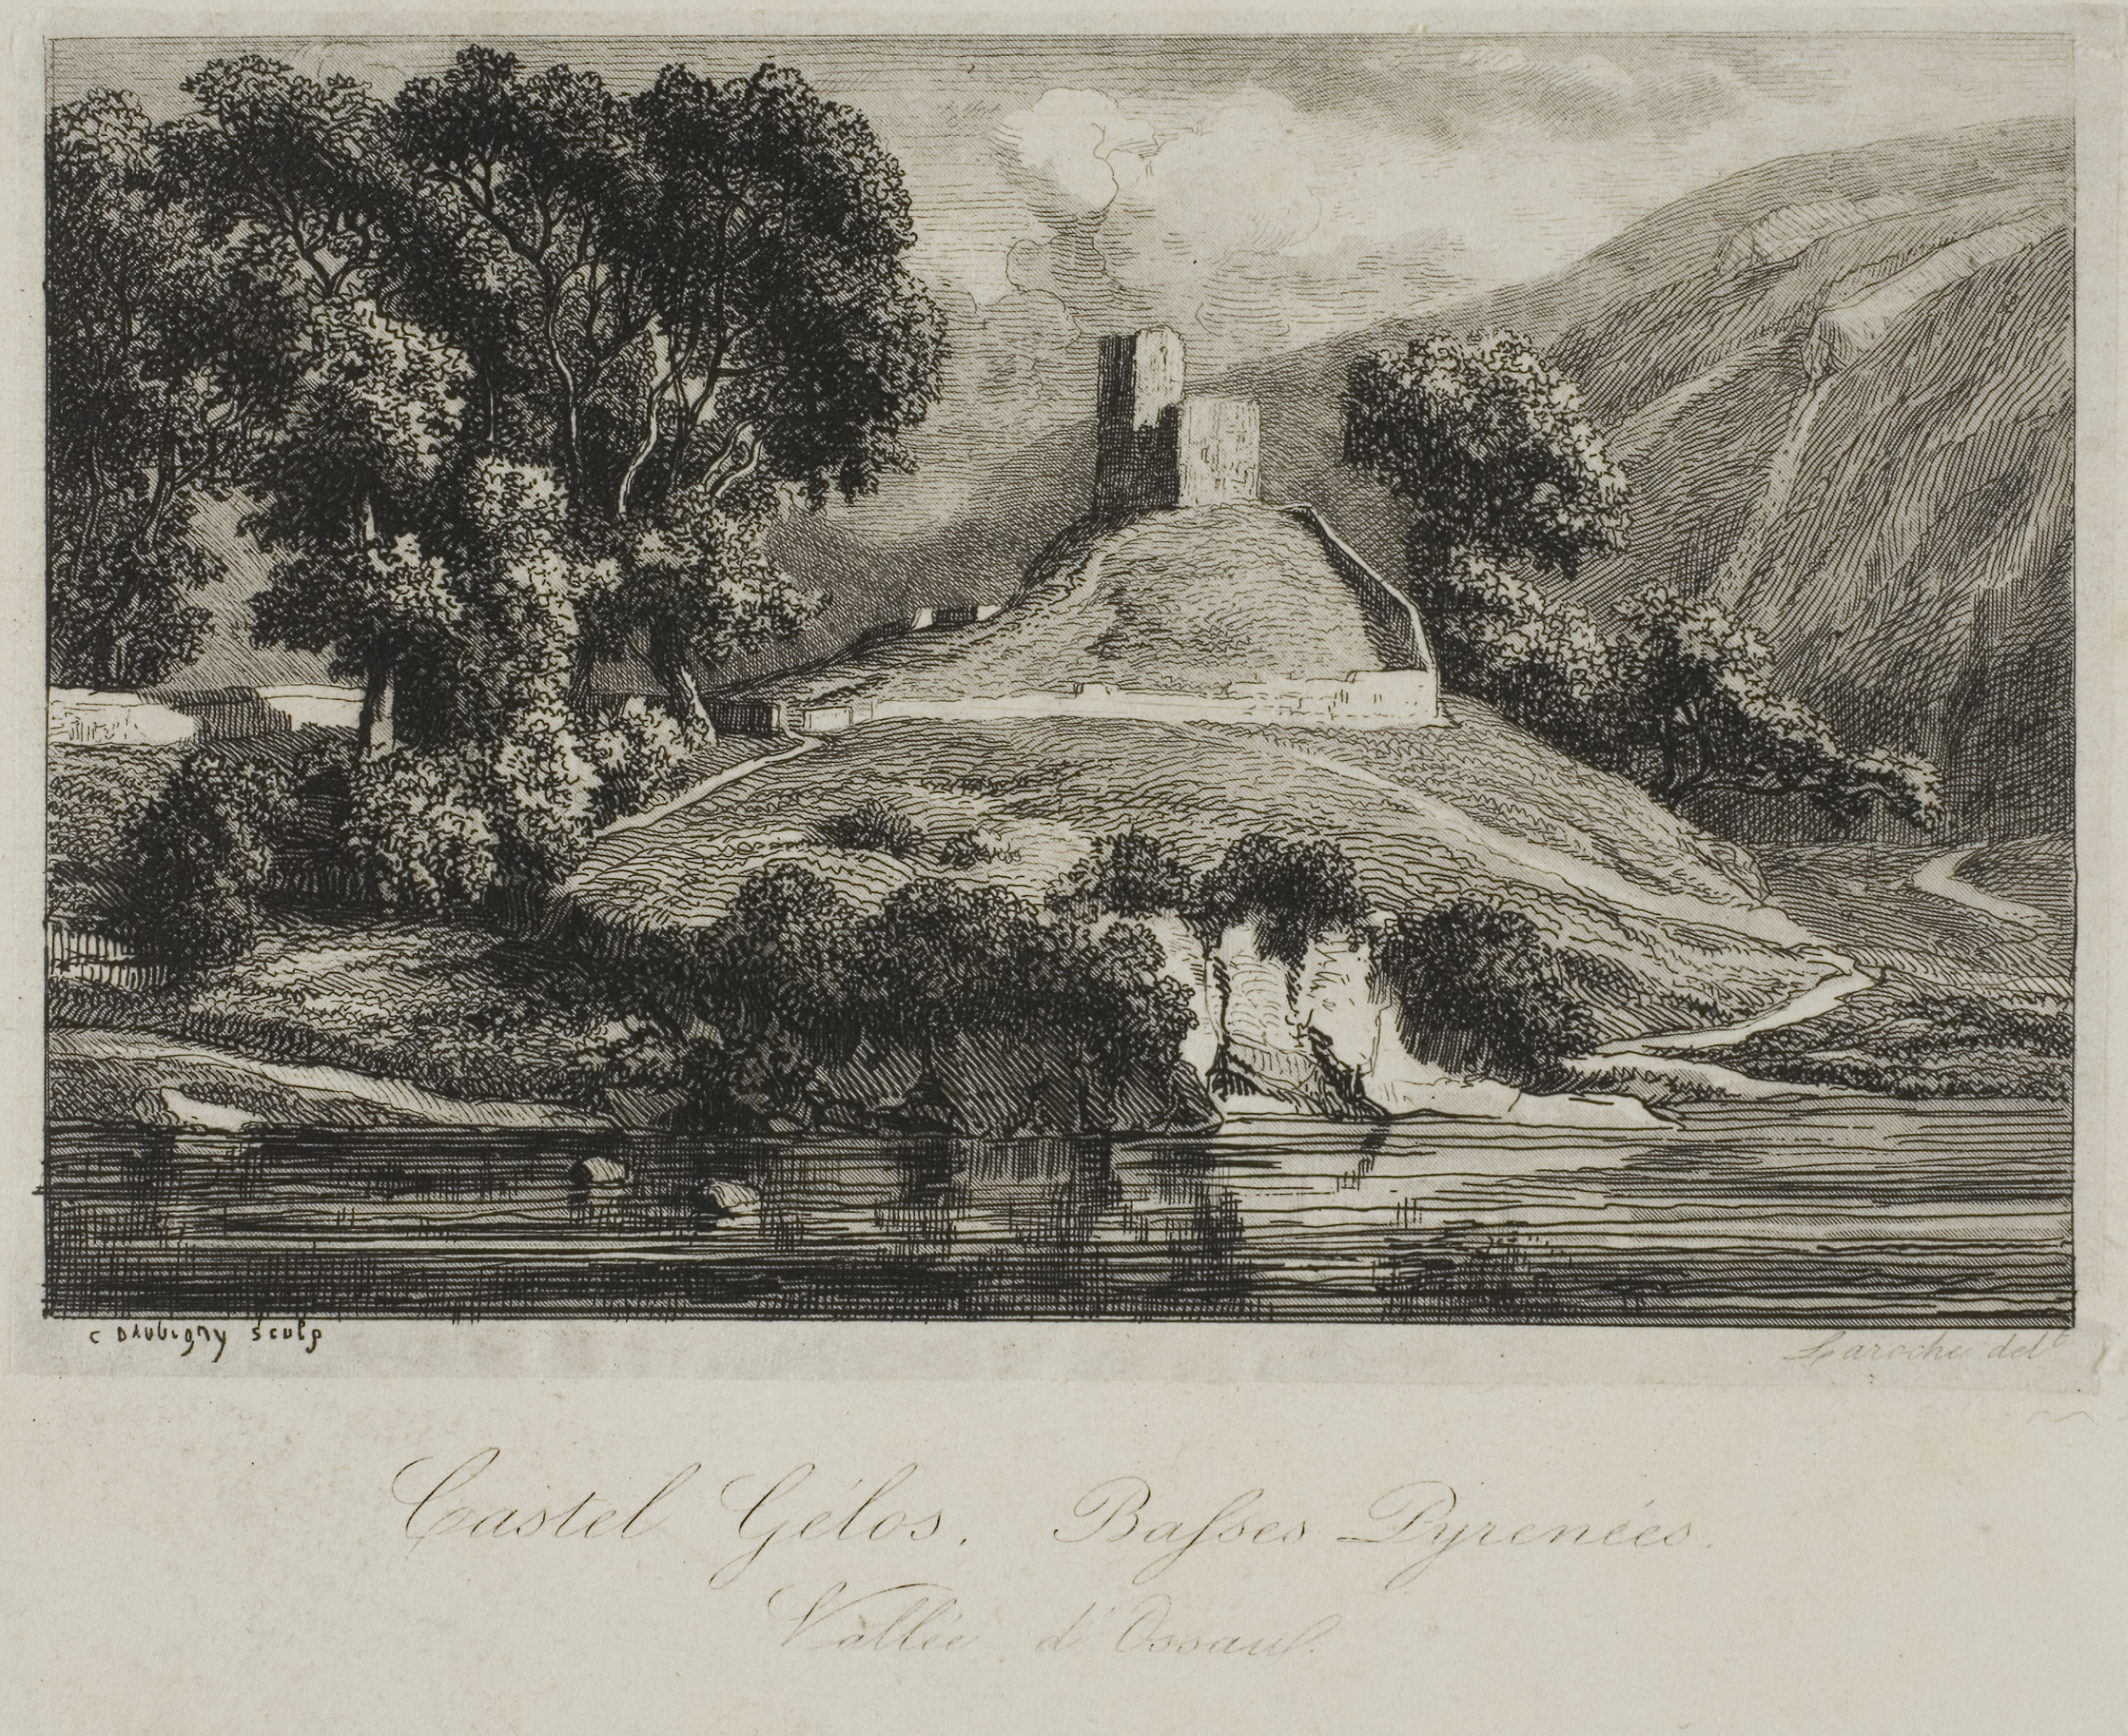
history, painting, visual arts, tree, artwork, art, drawing, sketch, stock photography, watercolor paint, landscape